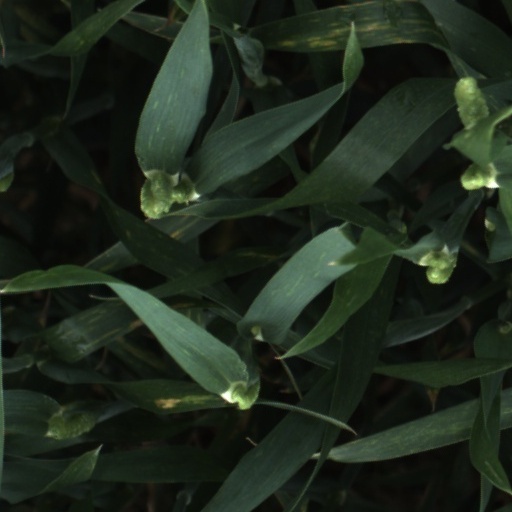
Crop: wheat